NanoSight

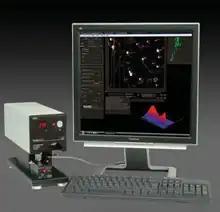
An LM20 Instrument

NanoSight's LM20 is, in essence, a 'boxed-up' LM10, designed and created for greater ease of use. Using the same standard LM12 viewing unit as the LM10, this instrument provides identical results to those obtained in analyses run on an LM10 system. Typically, the LM20 is used in more industrial applications, such as analyzing particles used in paints, pigments, cosmetics, and foodstuffs. The LM20 is ideal for users unfamiliar with using a microscope.